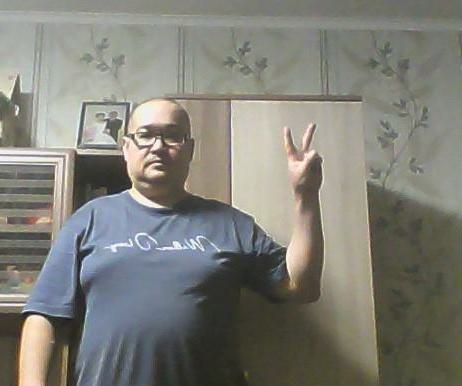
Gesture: peace